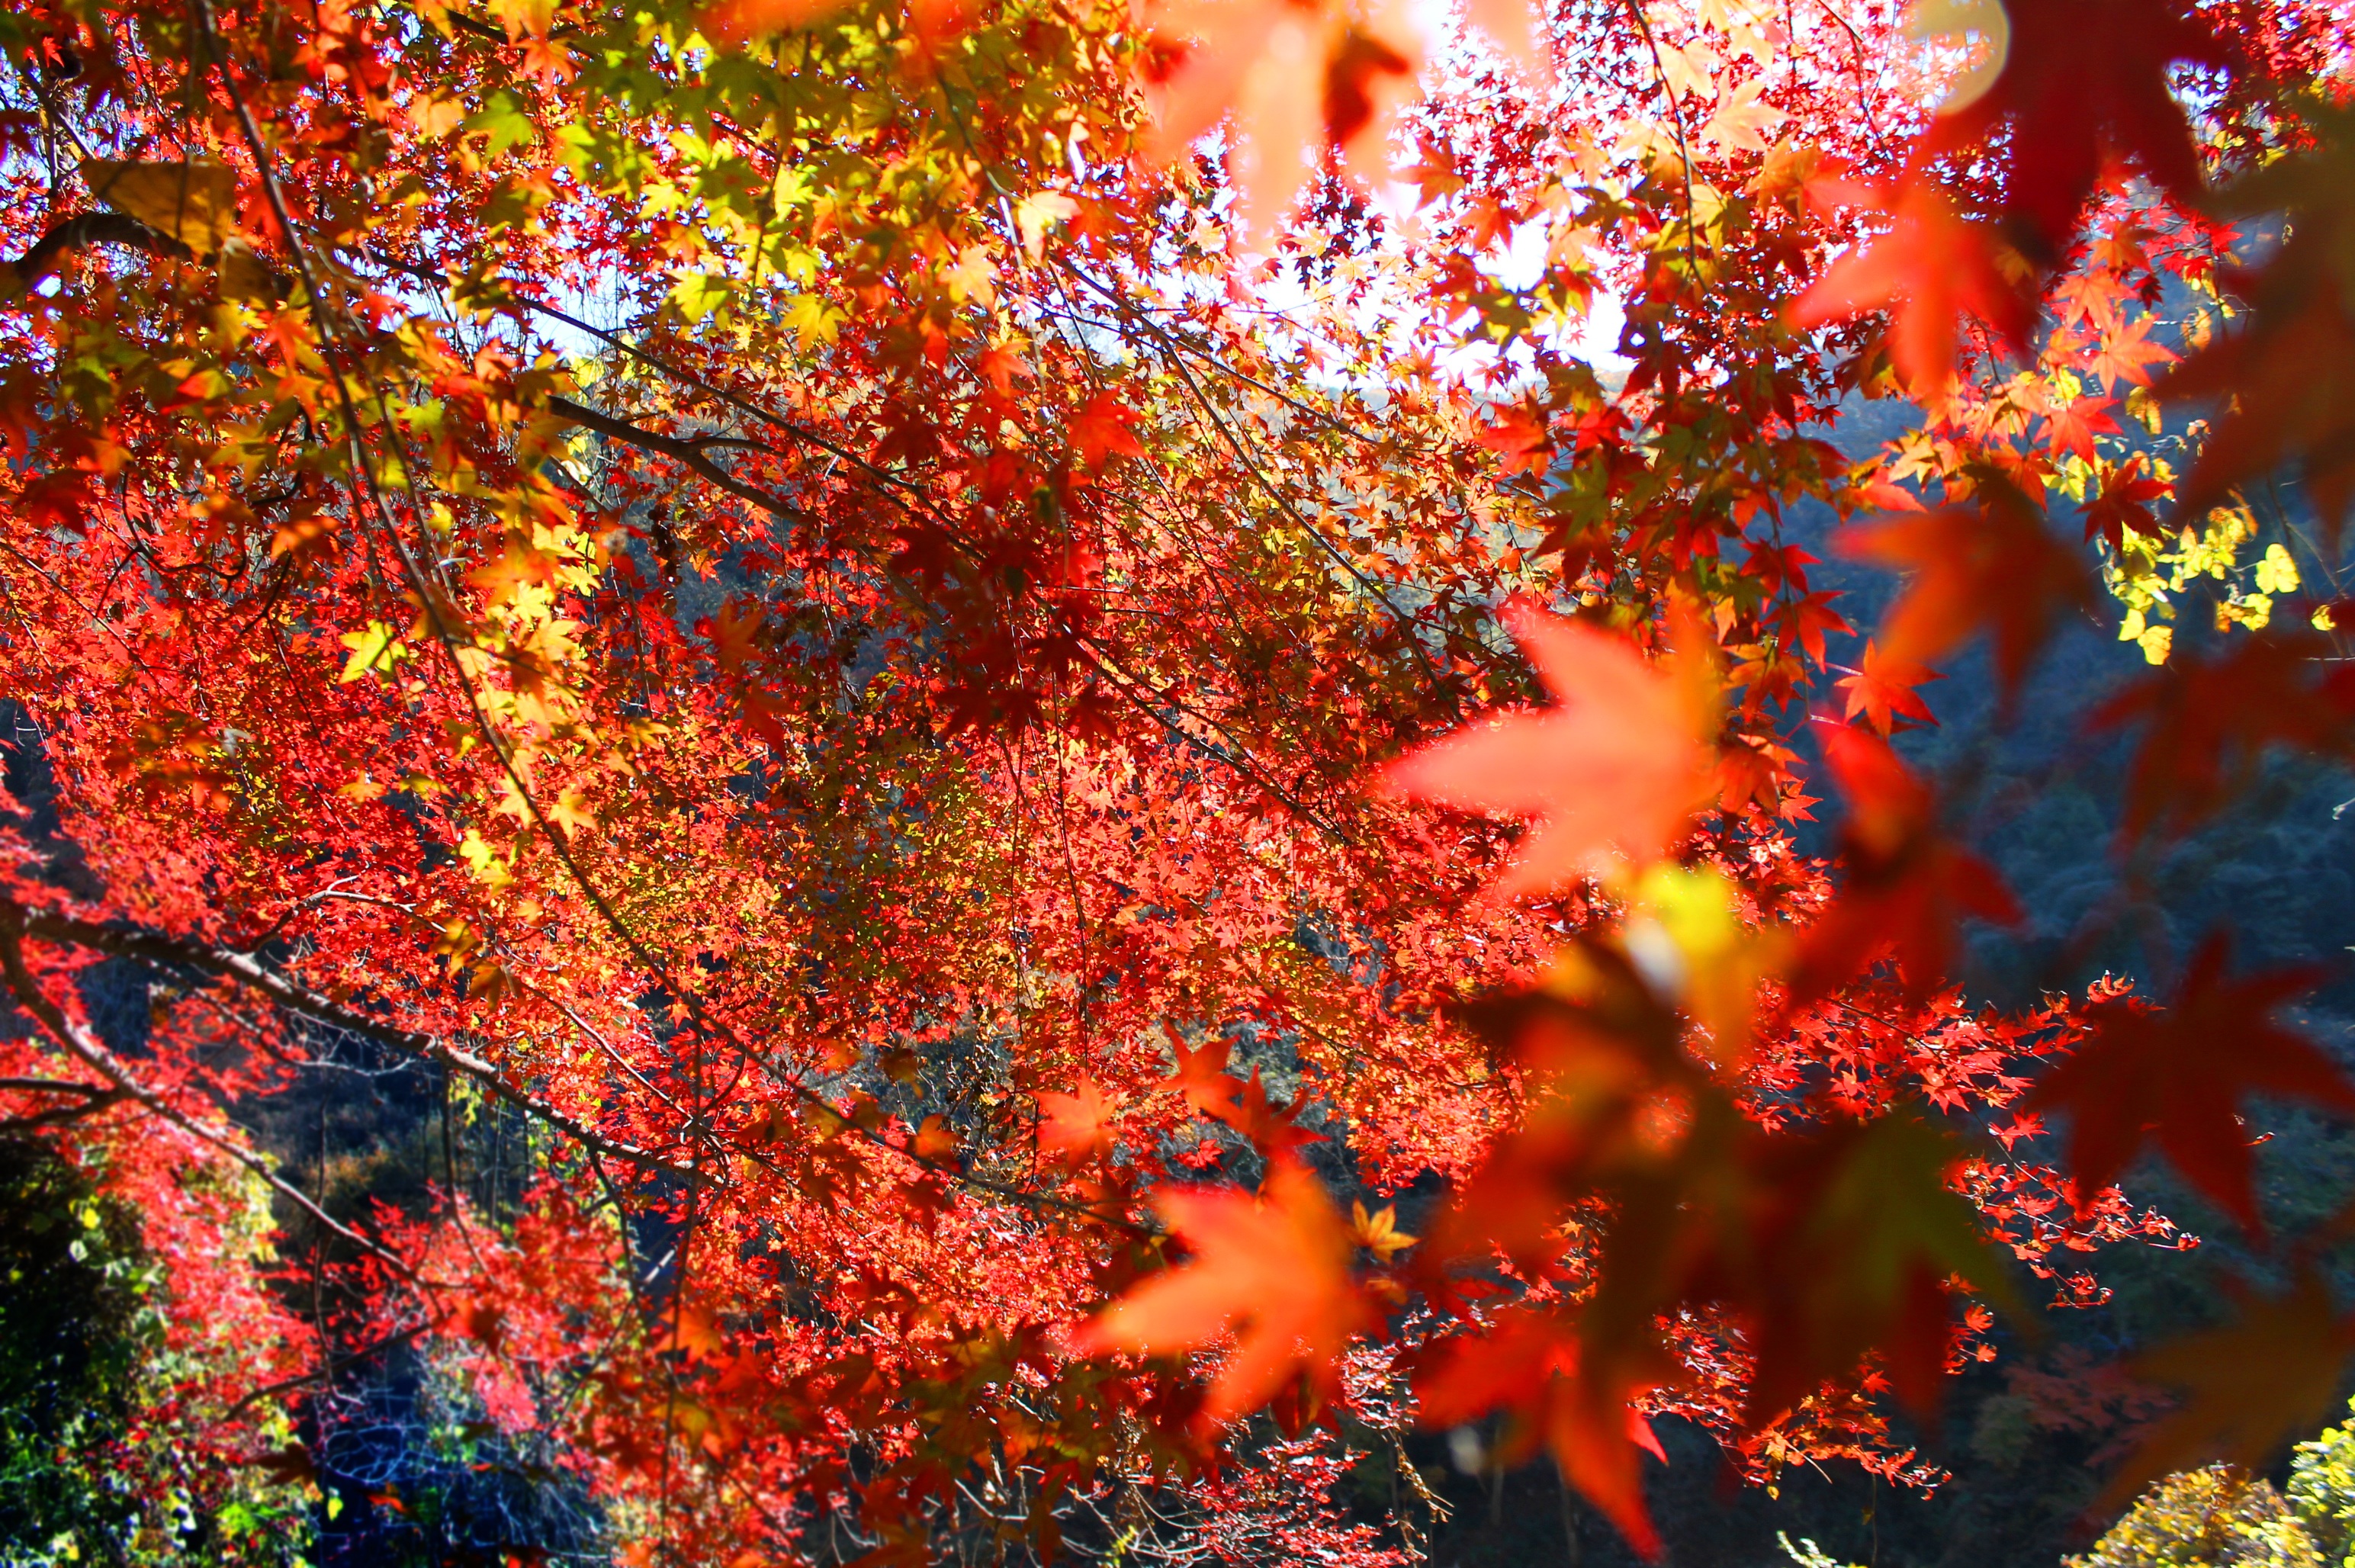
tree, branch, plant, sunlight, leaf, flower, autumn, japan, season, maple tree, maple leaf, autumnal leaves, flowering plant, woody plant, land plant